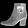
Label: Ankle boot